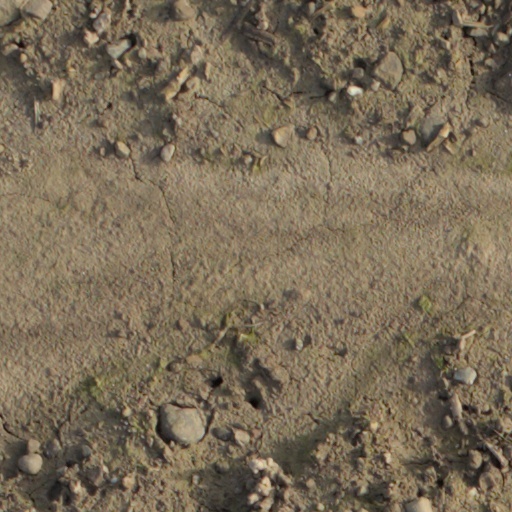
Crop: wheat